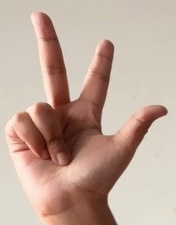
ASL sign: 3